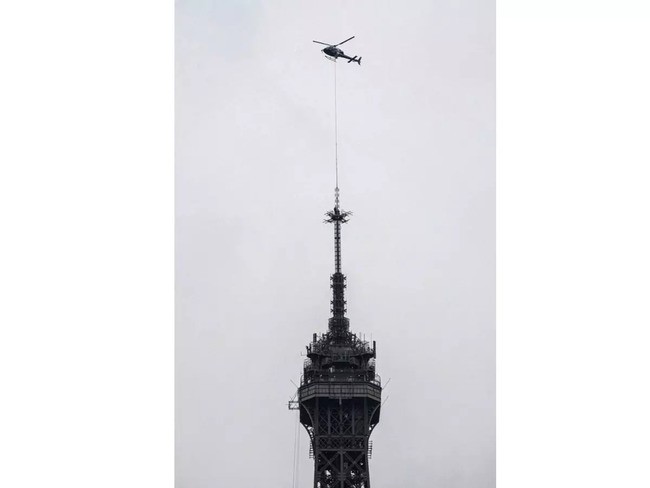
Landmark: Eiffel Tower